Elvis in Concert

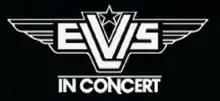
On-screen logo

Elvis In Concert is a posthumous 1977 television special starring Elvis Presley. It was Presley's third and final TV special, following "Elvis" (a.k.a. "The '68 Comeback Special") and "Aloha From Hawaii". It was filmed during Presley's final tour in the cities of Omaha, Nebraska, on June 19, 1977, and Rapid City, South Dakota, on June 21, 1977. It was broadcast on CBS on October 3, 1977, two months after Presley's death. It was transmitted by the BBC in the United Kingdom on June 9, 1978. Unlike the majority of Presley's programs, it is unlikely to be commercially released on home video and is only available in bootleg form. This is because it showed Presley near the end of his life, when he was in poor health due to various hereditary ailments and over use of many prescribed medications.